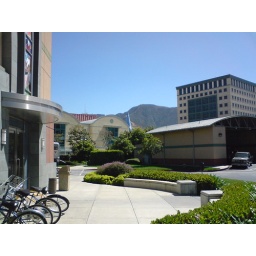
A building in the shape of the hat from Fantasia and a mechanic shop at Disney Studio.